Portland, Louisville

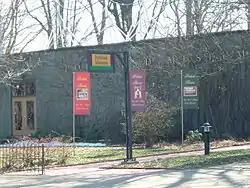
The Portland Museum details the area's history

As of 2015, the estimated population of Portland is 11,810. Portland has historically been home to a diverse population, including one of the earliest settlements of free, property-holding black people who co-existed as 10–15% of Portland's resident population (according to Louisville historian Rick Bell). Archives of this community are part of the collection at Portland Museum, (2308 Portland Ave), though the museum is undergoing a massive effort to make these resources readily available to the public. Changes over time in the neighborhood are largely attributed to white flight and the devastating Ohio River floods of 1937 and .